Lake Nona Medical City

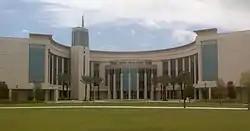
UCF College of Medicine at Lake Nona

The concept of the medical city began in October 2005 when the Tavistock Group donated $12.5 million and of land to the University of Central Florida to help establish a medical school. In March 2006, the Florida Board of Governors voted to approve UCF's proposal to build a medical college at Lake Nona, and the school greeted its first students in fall 2009. In 2012, UCF purchased an additional of land at Lake Nona to construct a teaching hospital.